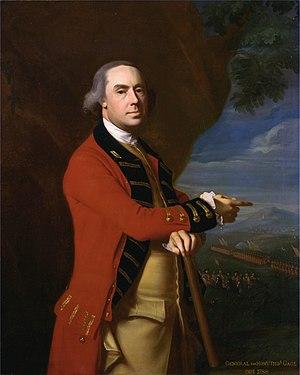
John Singleton Copley est un artiste peintre anglo-américain, qui fit la majeure partie de sa carrière à Londres, il est enterré au cimetière de Highgate.
Sir Thomas Gage, 1719 – 2 avril 1787, était un général, commandant en chef des forces britanniques en Amérique du Nord de 1763 à 1775. Il s'est notamment illustré lors des premières années de la guerre d'indépendance des États-Unis.
Les batailles de Lexington et Concord sont les premiers engagements militaires de la guerre d'indépendance des États-Unis. Elles se déroulent le 19 avril 1775 dans le comté de Middlesex de la province de la baie du Massachusetts, ou plus précisément dans les villes de Lexington, Concord, Lincoln, Menotomy et à Cambridge, près de Boston. Ces batailles ont marqué le déclenchement d'un conflit armé ouvert entre le royaume de Grande-Bretagne et ses Treize colonies dans la partie continentale de l'Amérique du Nord britannique.